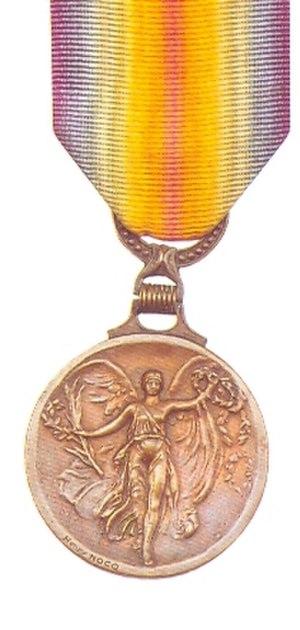
Cette médaille interalliée commémorative de la Première Guerre mondiale, dite « Médaille de la Victoire » a été créée par la loi du 20 juillet 1922.